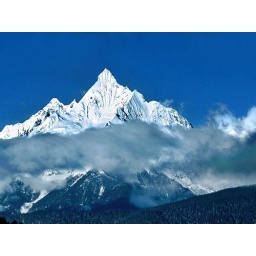
Snow-covered Meili Snow Mountain look like a silver crown towering from the ground with dancing clouds around it.